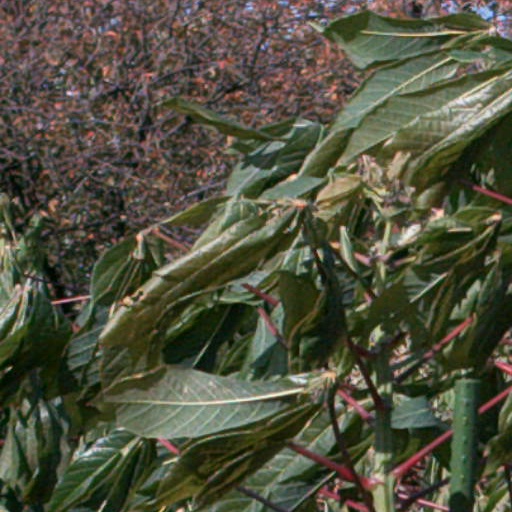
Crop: cassava